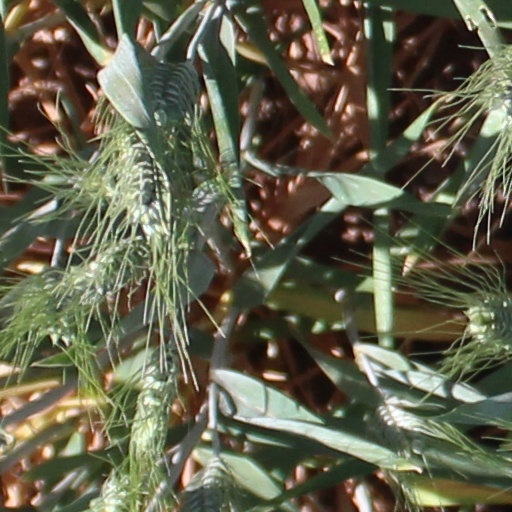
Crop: wheat